Powell-Redmond House

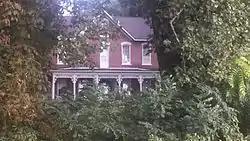

Powell-Redmond House is a historic home located at Clifton, Mason County, West Virginia. It was built in 1866, and is a -story red brick residence in the Italianate-style. It has a rear ell and features floor-length, doublehung, first story windows with heavy segmental stone lintels. The interior has a ballroom with a variety of intact ornamental plasterwork. It was built by William Henry Powell (1825–1904), who had established the Clifton Iron & Nail Company in 1866. Powell was a general in the American Civil War who fought mostly in West Virginia and Virginia.